Parc de la Ciutadella

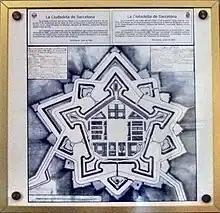
Map of the military compound of Ciutadella

In 1714, during the War of the Spanish Succession, Barcelona was laid siege for 13 months by the army of Philip V of Spain. The city fell, and in order to maintain control over it, and to prevent the Catalans from rebelling as they had in the previous century, Philip V built the citadel of Barcelona, at that time the largest fortress in Europe.